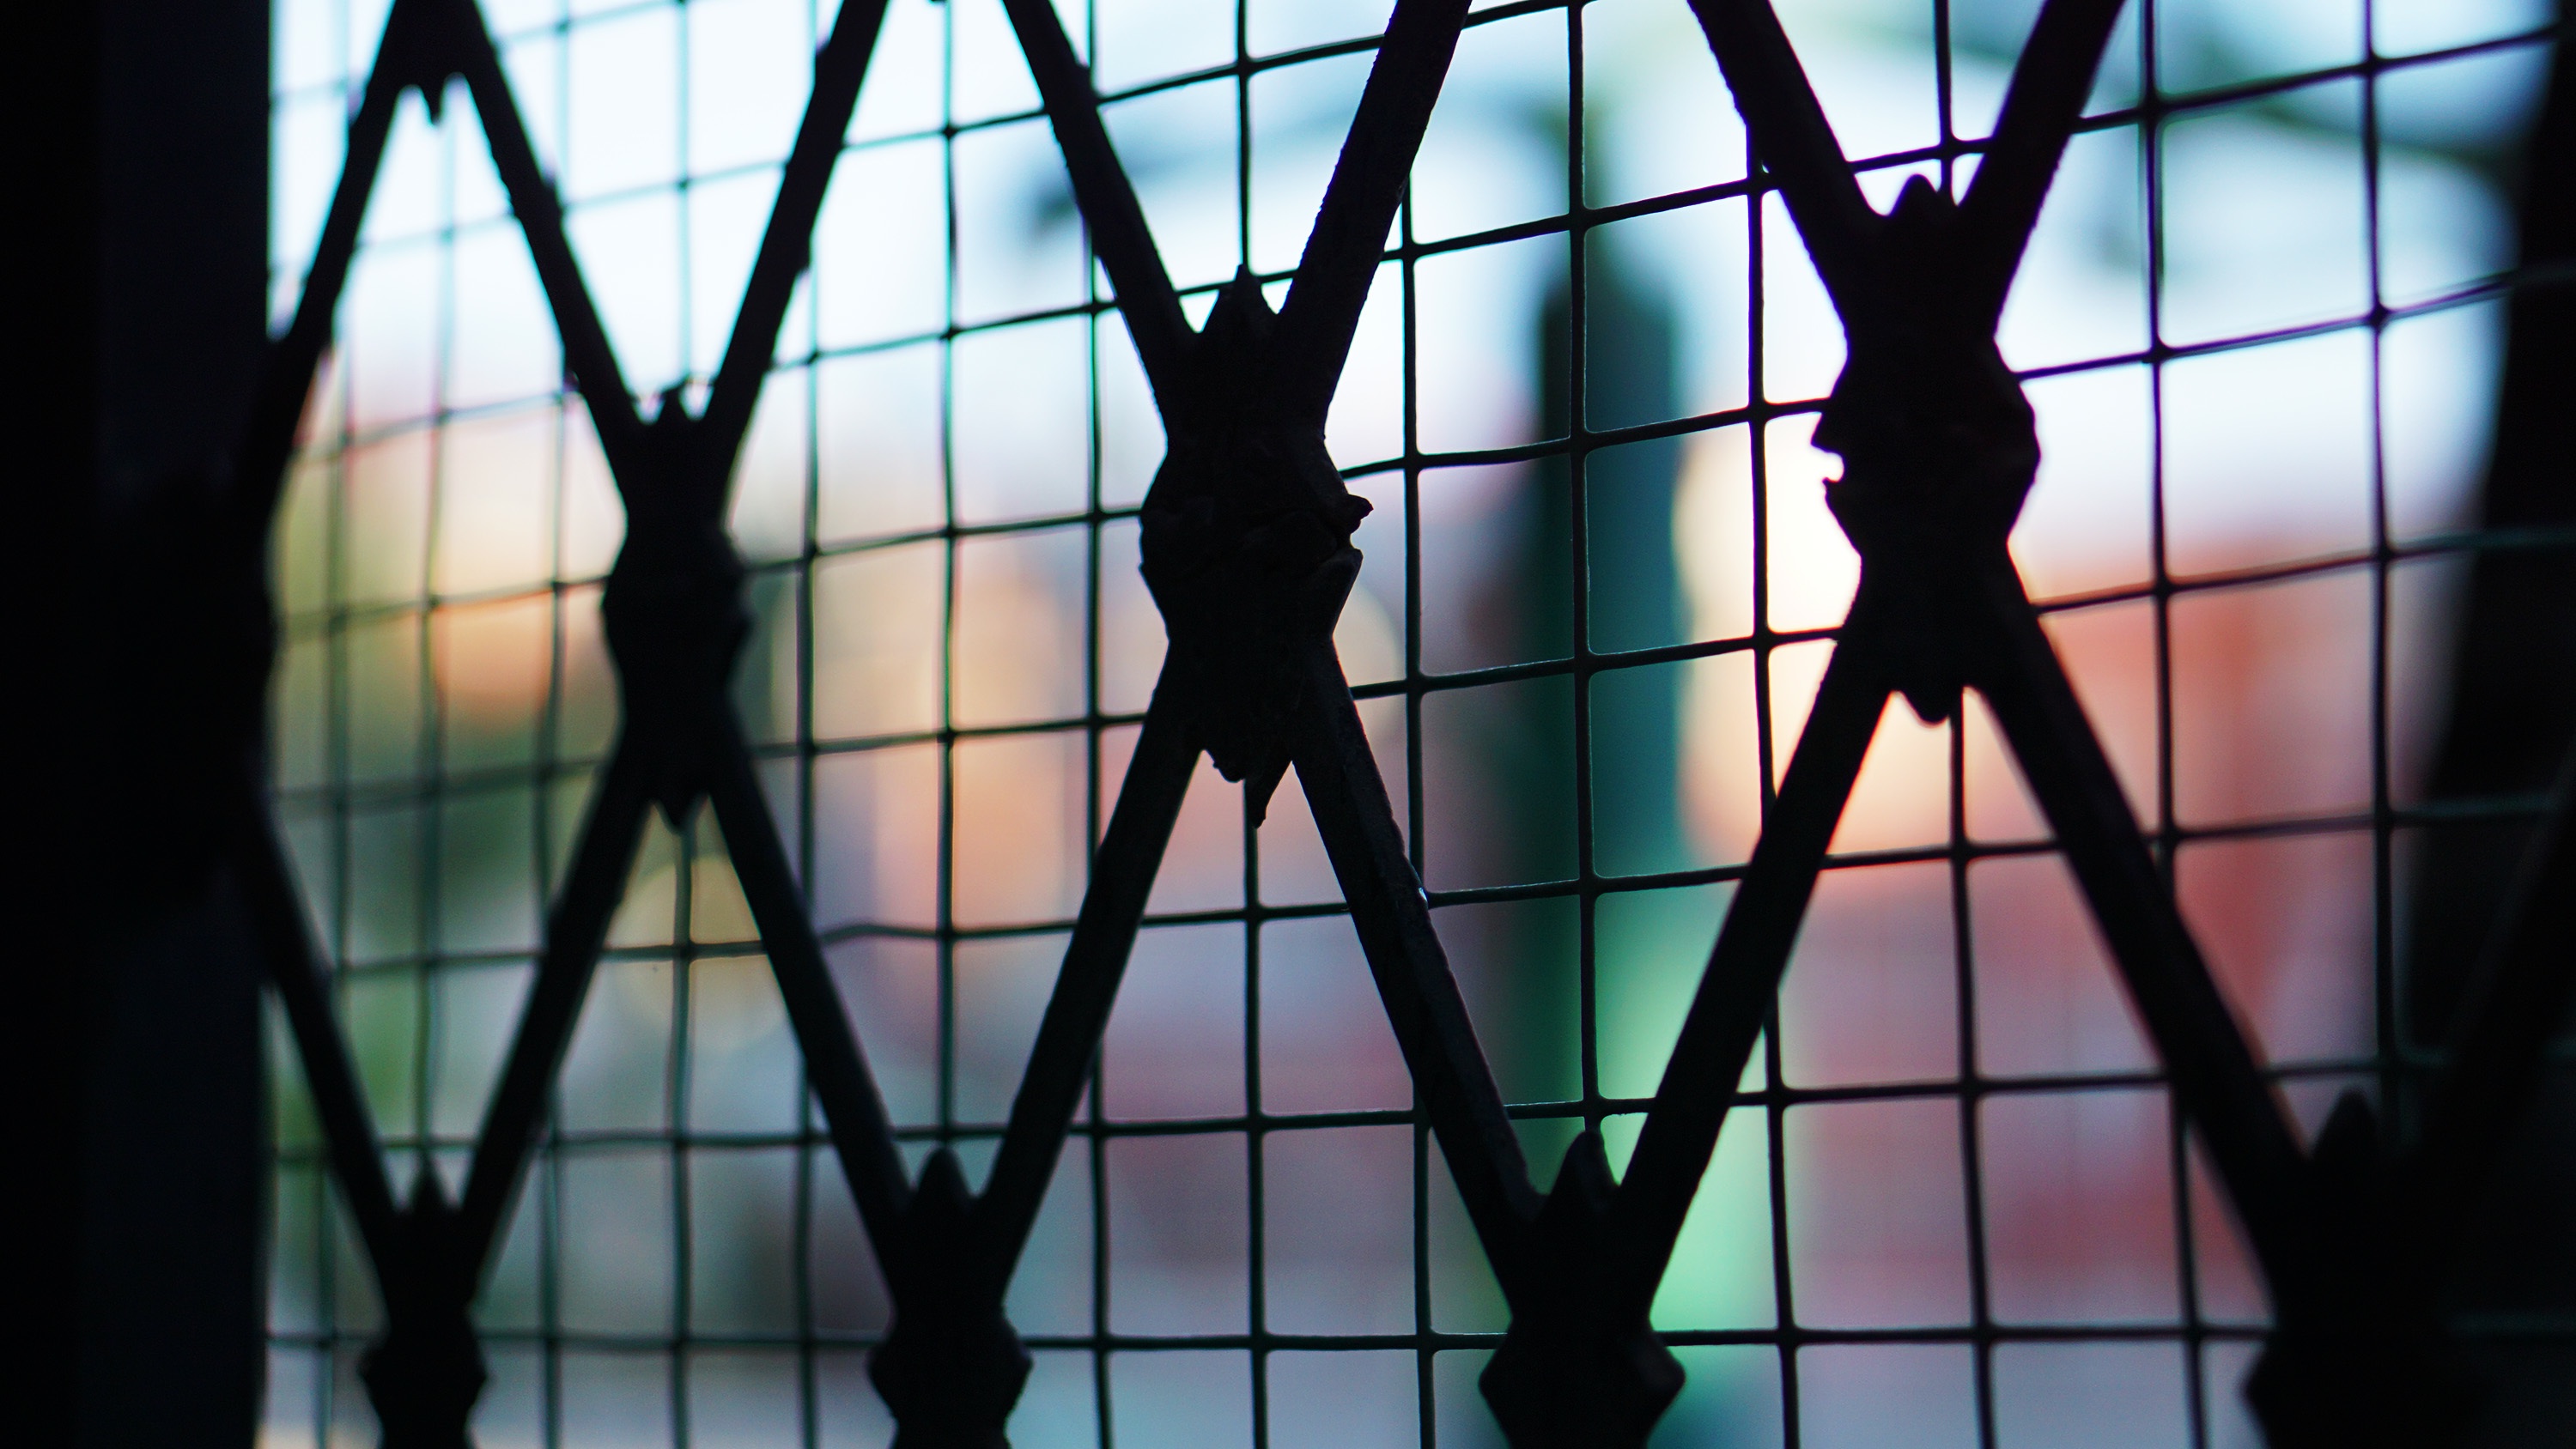
silhouette, light, color, shadow, darkness, stage, symmetry